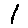
Label: 1